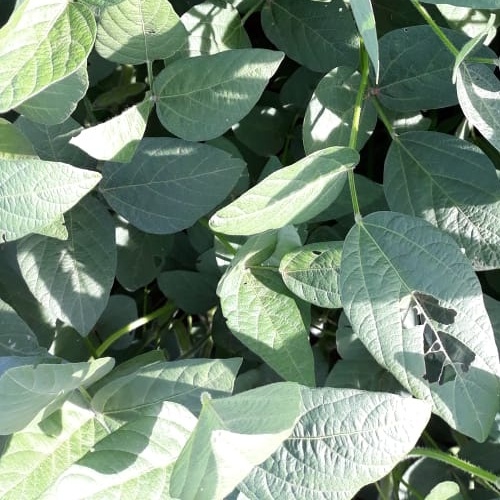
Label: Caterpillar